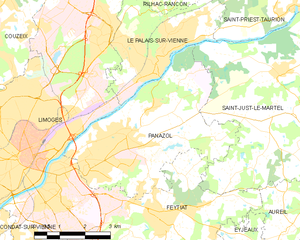
Carte des communes françaises Panazol